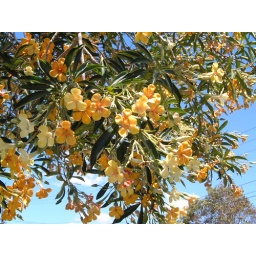
Growing as a street tree in the village of Edgecumbe in the middle of the Rangitaiki Plains in New Zealand's Bay of Plenty.